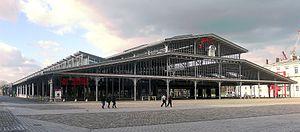
Grande halle de la Villette - Paris XIX